Western tulku

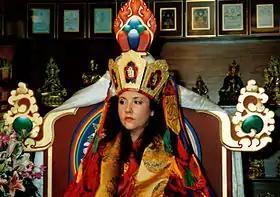
Western tulku Jetsunma Ahkon Lhamo, born Alyce Louise Zeoli, during her enthronement as a "Dakini"

Elijah Ary was the first Westerner to be recognized as a tulku in Gelug tradition. Tenzin Ösel Hita was born to Spanish parents, both students at the Foundation for the Preservation of the Mahayana Tradition, in February 1985. He was confirmed as the reincarnate Thubten Yeshe, founder of the FPMT, by the Dalai Lama in 1986. Hita has been called a "transnational tulku".